Sprite (computer graphics)

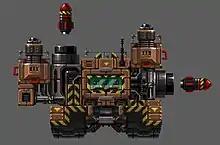
Tank and rocket sprites from "Broforce"

In computer graphics, a sprite is a two-dimensional bitmap that is integrated into a larger scene, most often in a 2D video game. Originally, the term "sprite" referred to fixed-sized objects composited together, by hardware, with a background. Use of the term has since become more general.